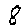
Label: 8